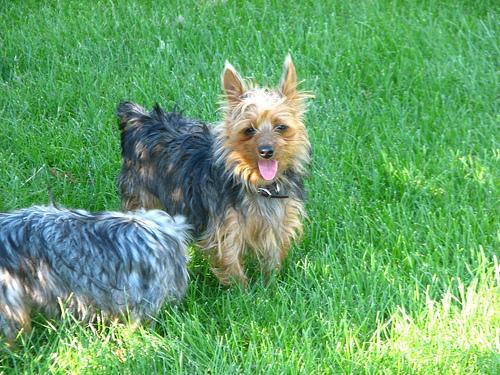
silky_terrier